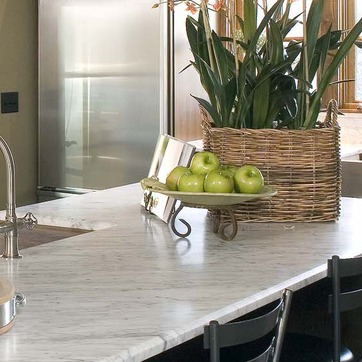
Material: food